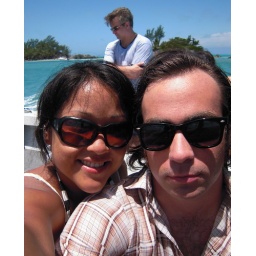
Snorkeling boat ride in the crystal clear waters.